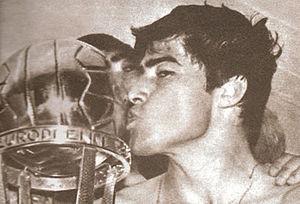
La Coupe intercontinentale 1967 est la huitième édition de la Coupe intercontinentale de football. Elle oppose lors d'un match aller-retour le club écossais du Celtic Glasgow, vainqueur de la Coupe des clubs champions européens 1966-1967, au club argentin du Racing Club, vainqueur de la Copa Libertadores 1967. Il s'agit de la première apparition de ces deux équipes dans cette compétition.